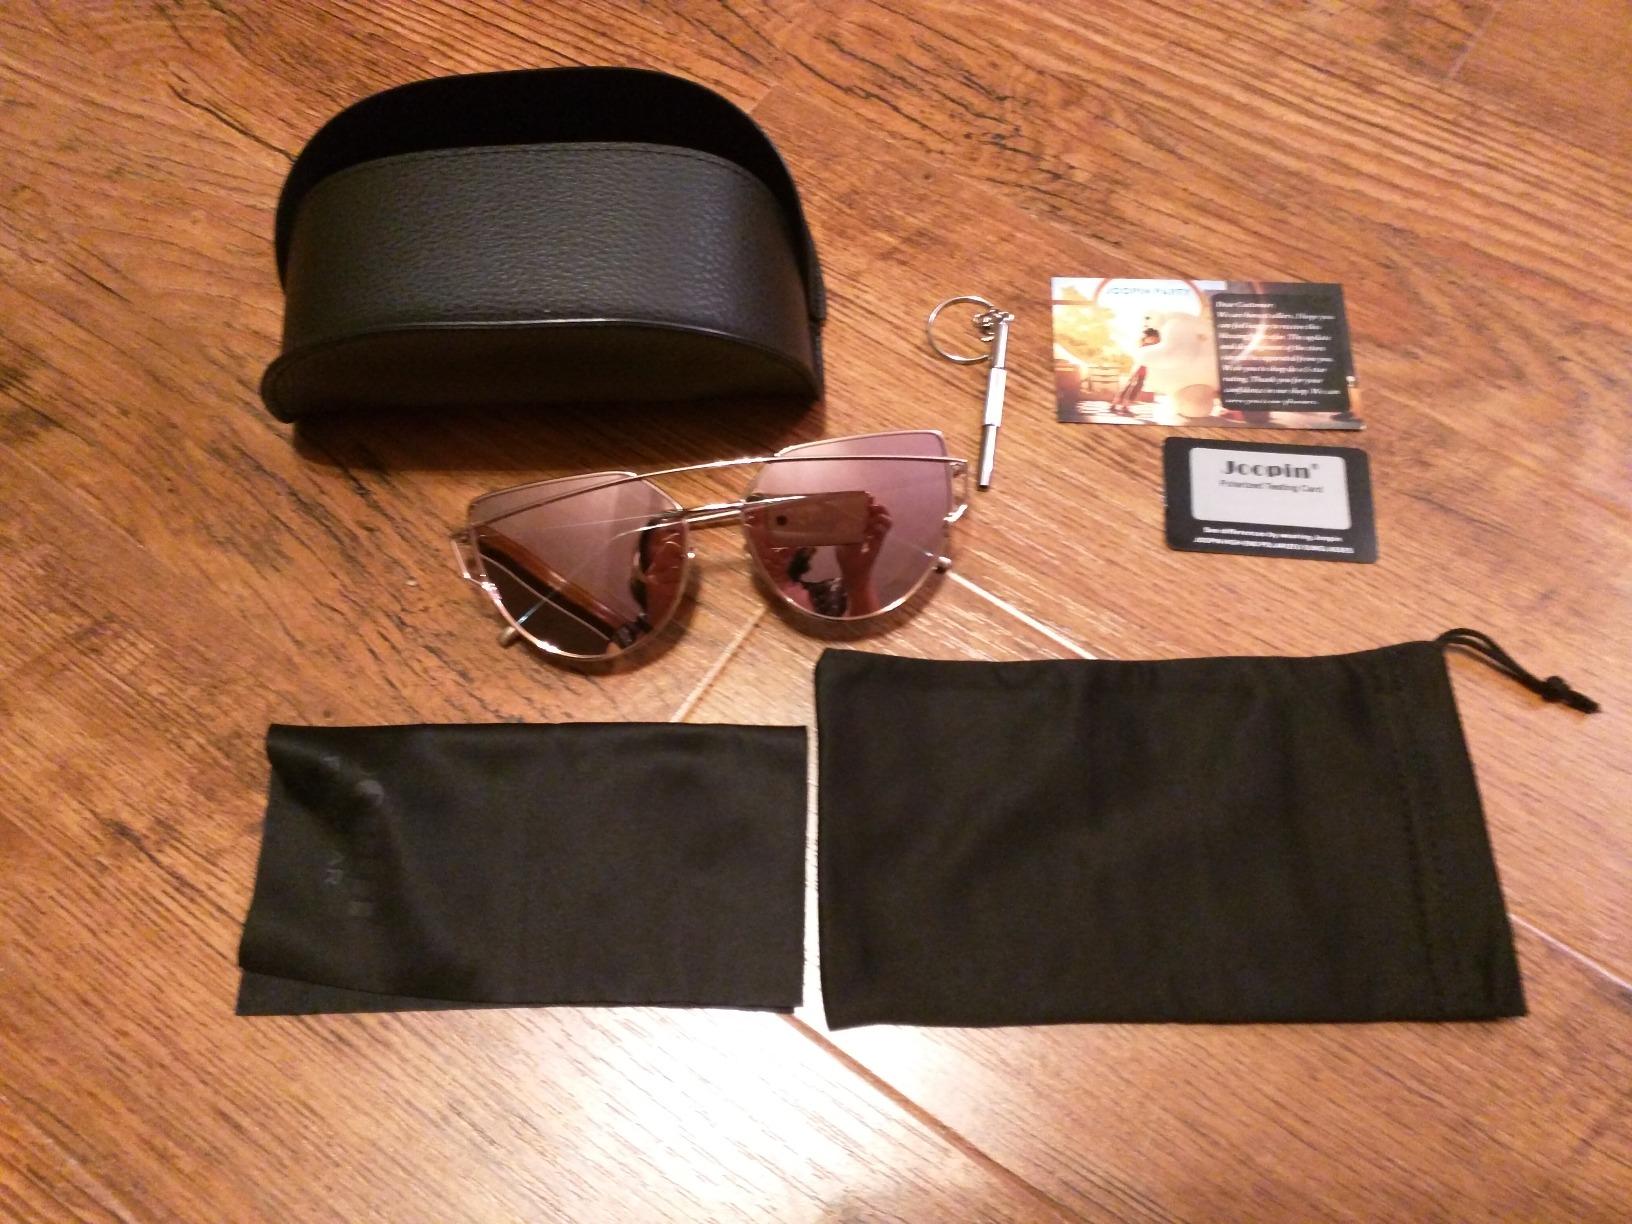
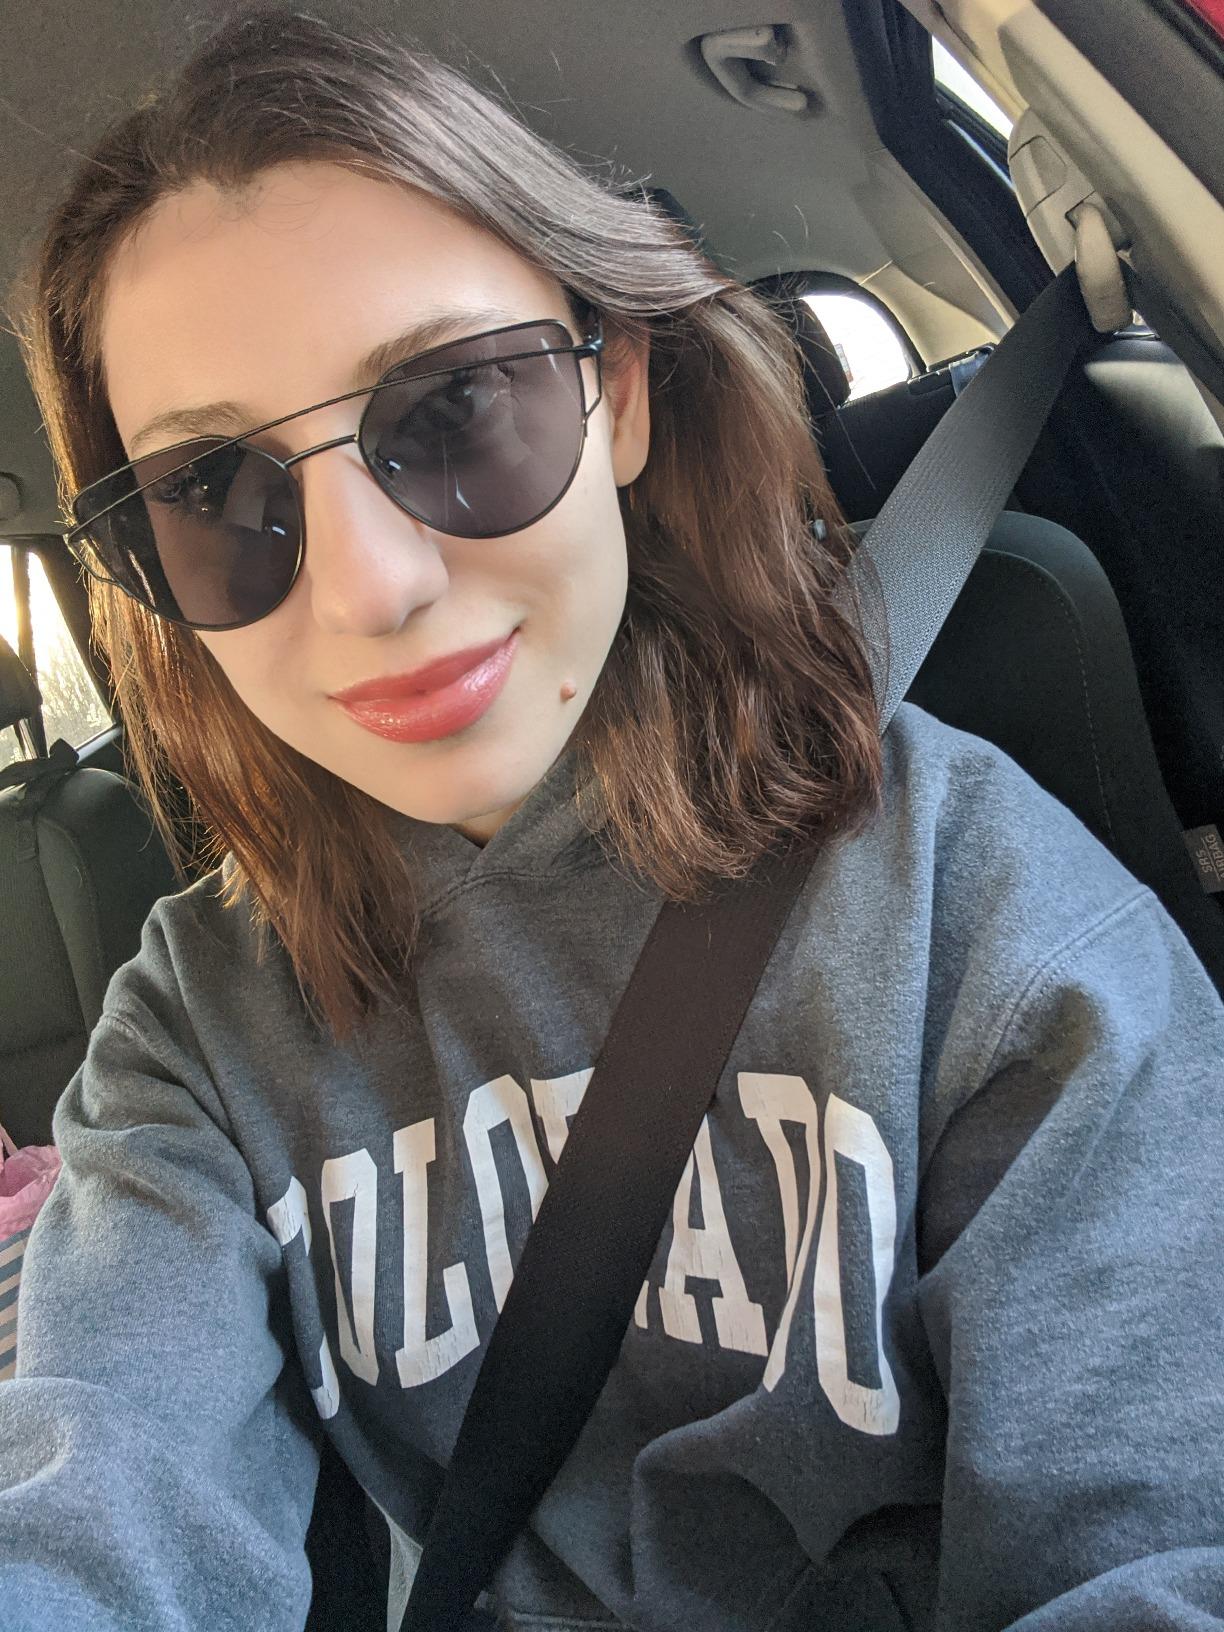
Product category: accessories_sunglasses
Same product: no